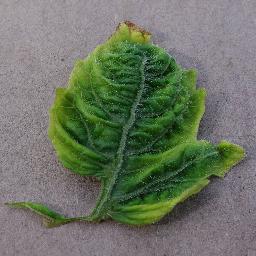
Label: Tomato___Tomato_Yellow_Leaf_Curl_Virus